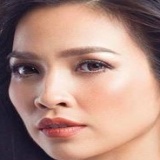
ca sĩ Hiền Thục